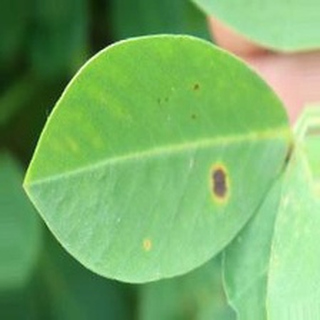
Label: groundnut_early_leaf_spot